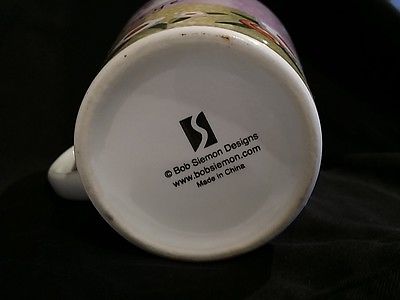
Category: mug